H. Lynn Womack

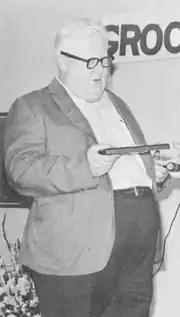
Womack receiving an award in 1971

Herman Lynn Womack (1923–1985) was an American publisher, and the founder of Guild Press, a Washington, D.C., publishing house that catered almost exclusively to a gay male audience and played a major role in expanding the legal protections for gay publications against obscenity laws in the United States.